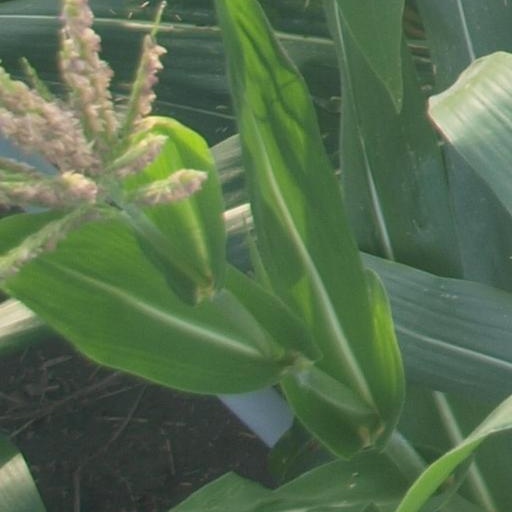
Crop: maize; corn